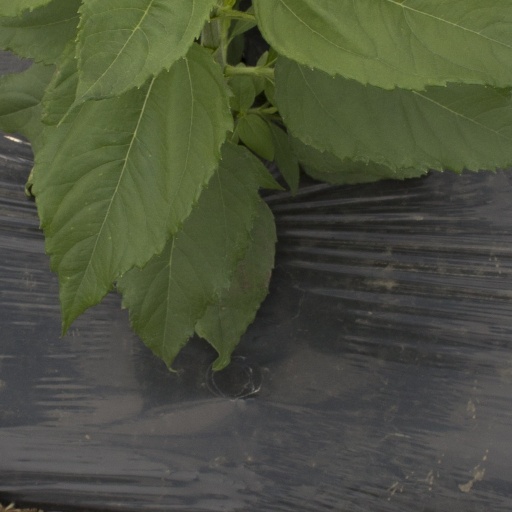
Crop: Jerusalem artichoke